Clem Simich

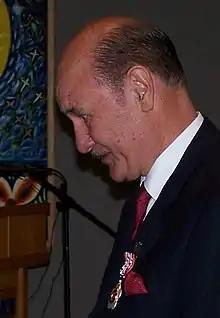
Simich in 2009

Clement Rudolph "Clem" Simich or Šimić (born 2 June 1939) is a New Zealand politician for the National Party.